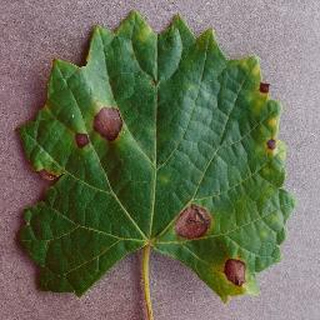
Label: grape_black_rot